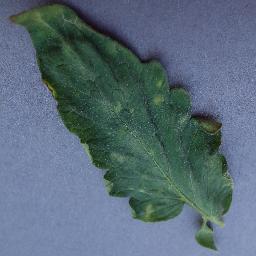
Label: Tomato___Leaf_Mold